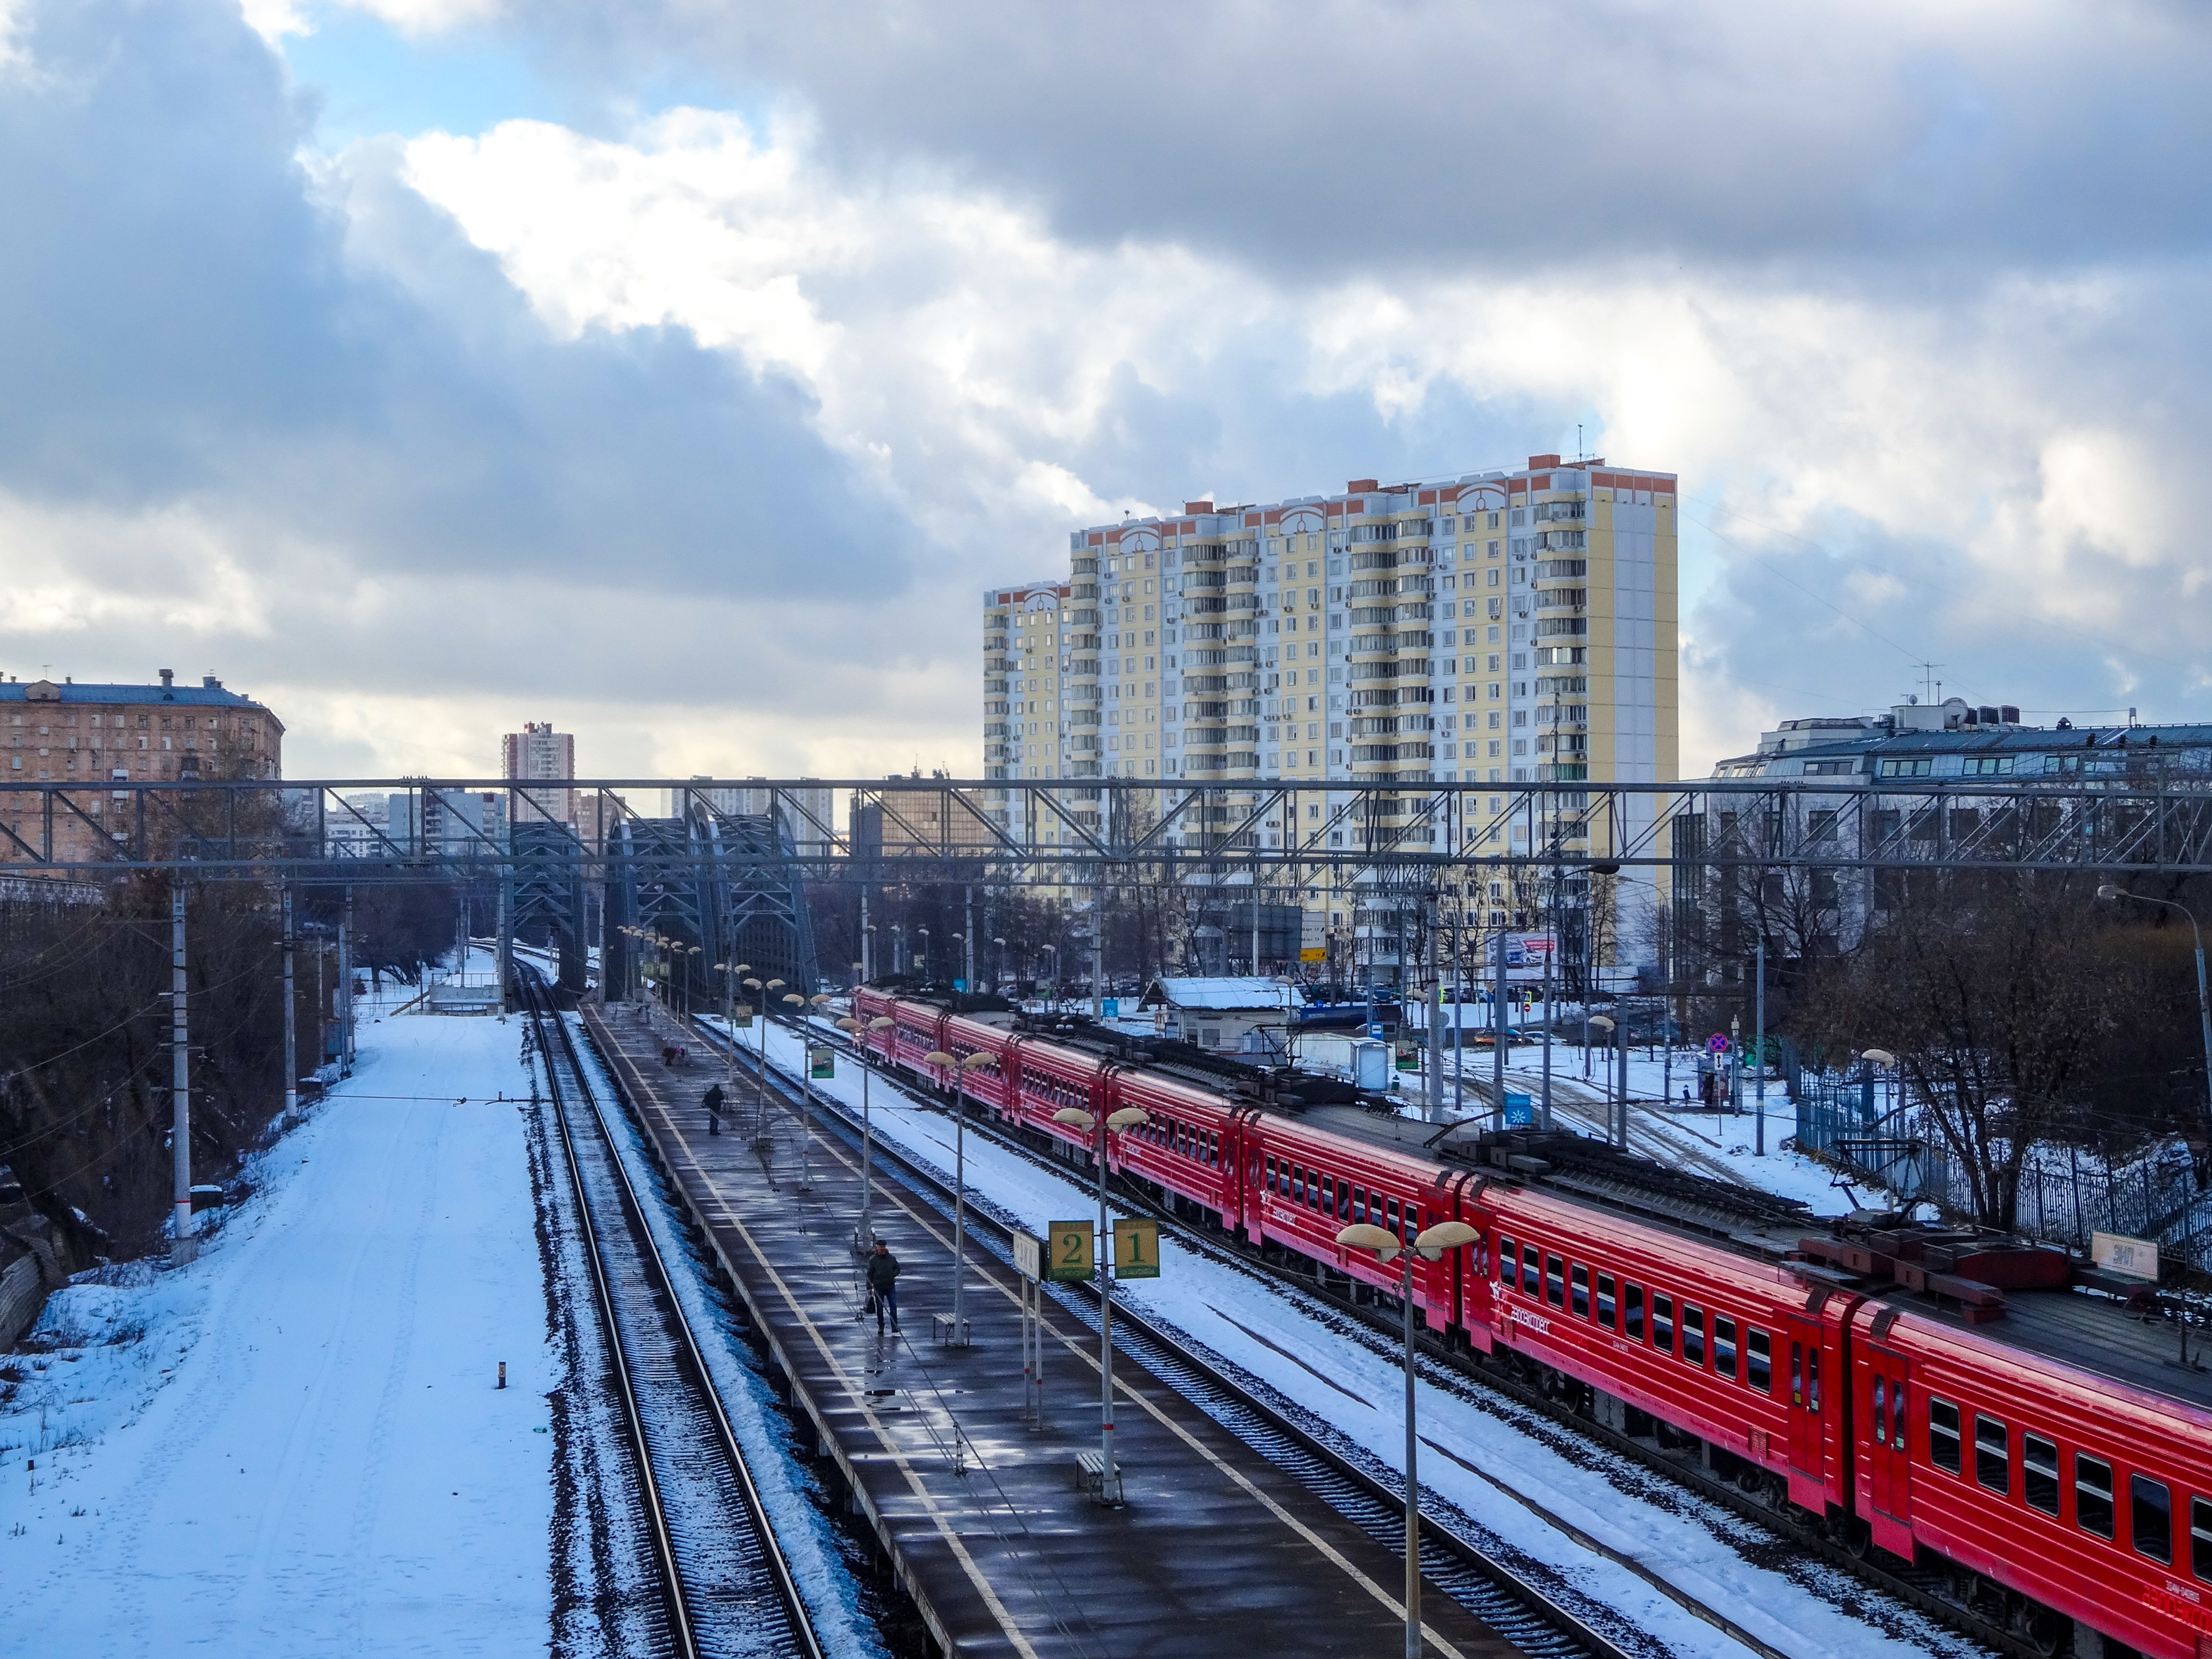
moscow, russia, winter, sky, clouds, plattenbau, commieblocks, train, rails, railroad, railway, platform, bridges, city, architecture, building, cloud, vehicle, window, rolling stock, tree, track, electricity, mode of transport, rolling, urban design, thoroughfare, railroad car, public transport, metropolitan area, cityscape, metropolis, locomotive, condominium, roof, tower block, urban area, snow, street light, landscape, passenger car, facade, road, skyscraper, mixed use, electrical supply, metal, evening, bridge, commercial building, apartment, downtown, steel, metro, reflection, suburb, street, cumulus, train station, transport, horizon, freezing, skyline